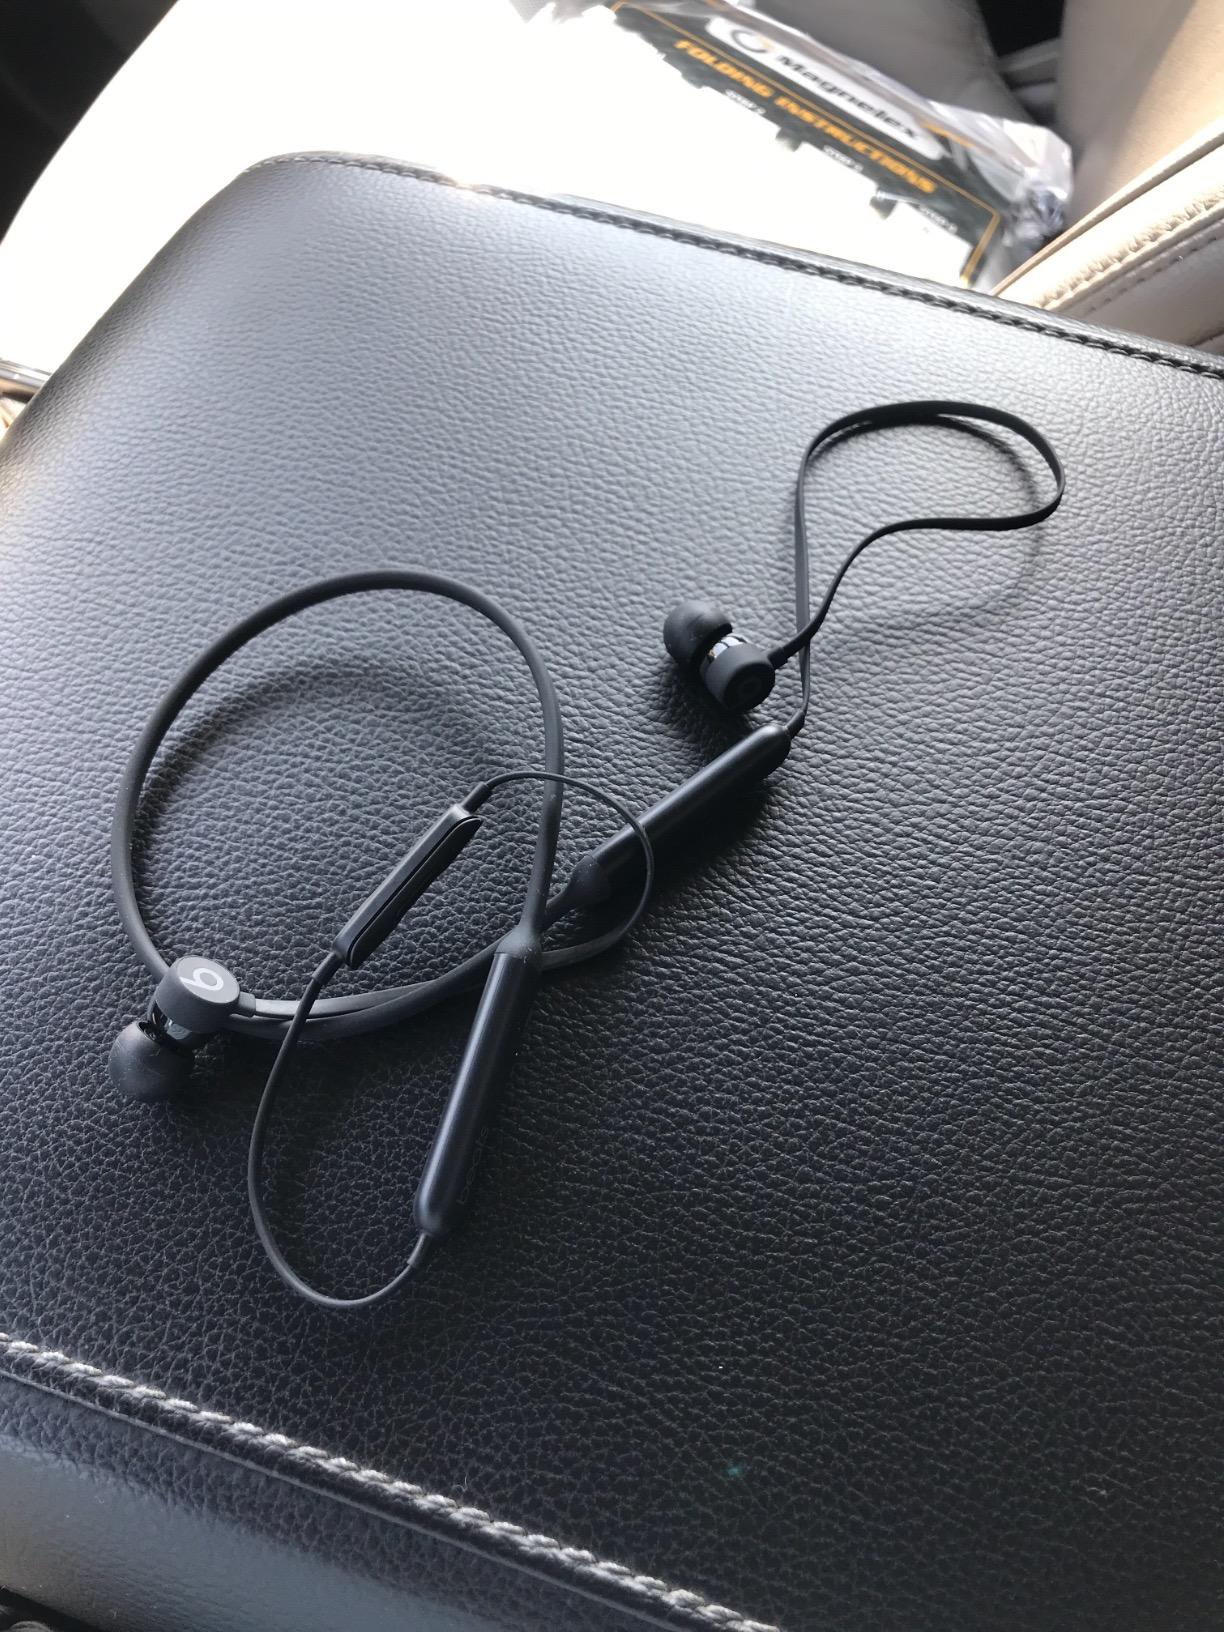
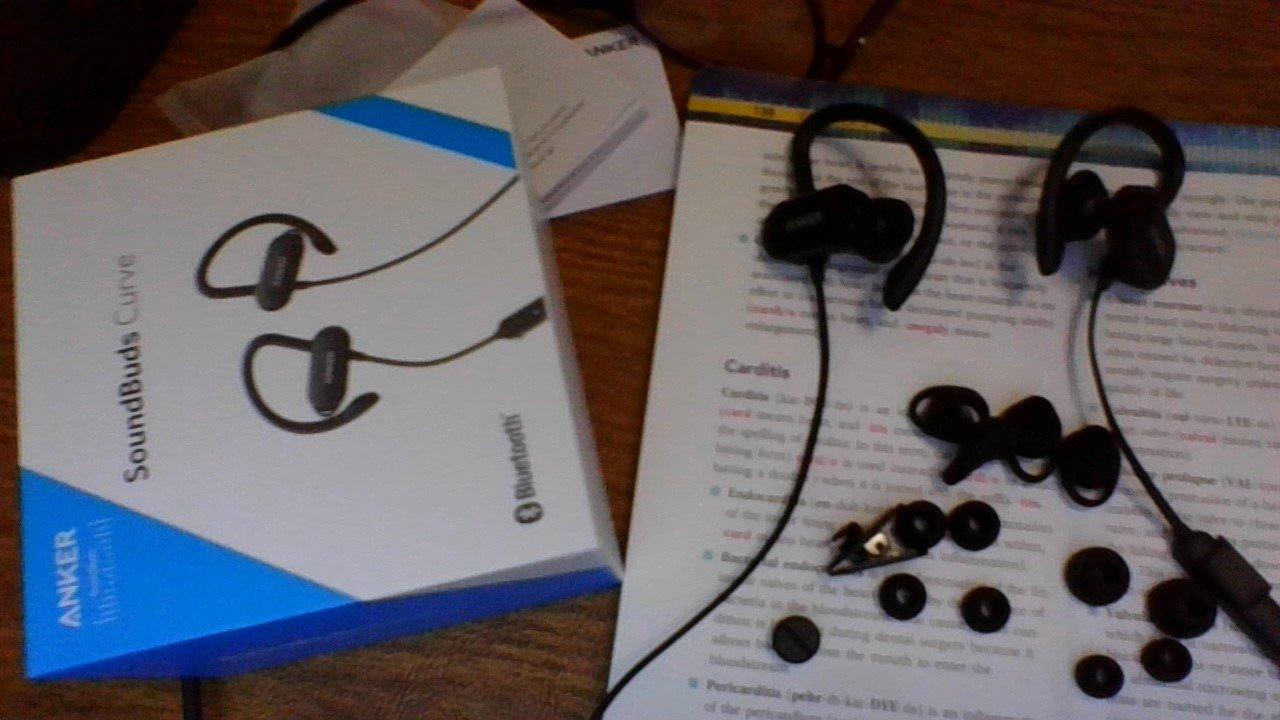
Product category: headphones
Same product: no